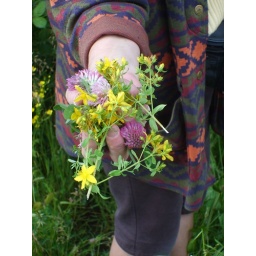
These flowers were picked by a herbalist at the side of the road near False Creek in Vancouver, BC.